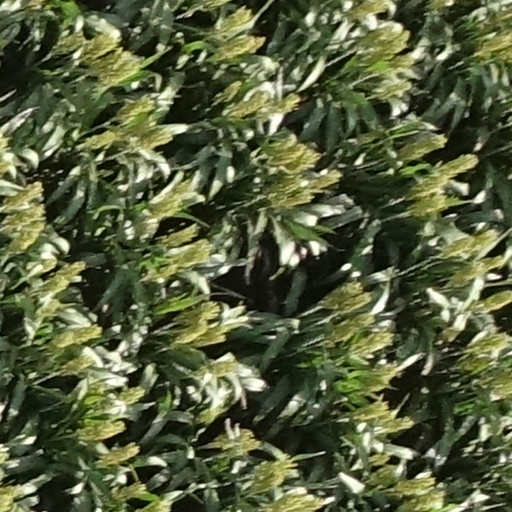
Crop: sorghum